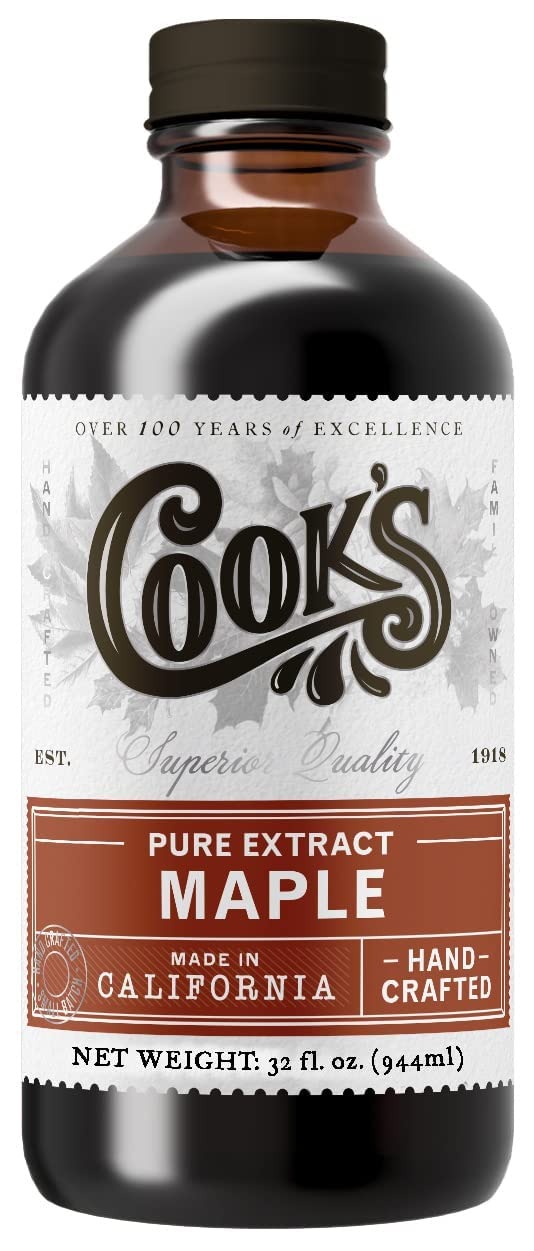
Item Name: Cook's, Pure Maple Extract, All Natural Premium Maple Sap from Vermont's Finest Maple Trees, 32 oz
Bullet Point 1: We make this superb flavor from the maple sap from Vermont's finest sugar maple trees.
Bullet Point 2: All Natural, Gluten-Free, Vegan & Kosher
Bullet Point 3: Use this versatile flavor to polish bakery products, sauces, cream fillings and more savory dishes.
Bullet Point 4: Available in a variety of sizes, from 4oz. to 128oz.
Bullet Point 5: Family owned for over 100 years
Product Description: We make this superb flavor from the maple sap from Vermont’s finest sugar maple trees. Maple flavor is somewhat like vanilla in that it enhances the flavors of other ingredients. Use this versatile flavor to polish bakery products, sauces, cream fillings and more savory dishes. We’ll let you in on a secret...a little of this flavor in your apple pie will win you first place in the next apple pie contest you enter... just ask our customers!Cook’s is a family owned and operated business established a century ago to provide fine vanilla to American households. Lustrous hand-cured and hand-selected vanilla beans from the chief source of the world’s best-quality vanilla. Now in our fourth generation, we are on the ground in the world’s vanilla growing regions, personally selecting the world’s best vanilla.A Century of Pure VanillaWe use the same slow, cold percolation that our grandfather developed when he started making pure vanilla extract in 1918. Through 100 years of unimaginable change, our company has survived and flourished on one unchanging principle: Quality.Cook’s - The Drop that Makes the Difference
Value: 32.0
Unit: Ounce

Price: 55